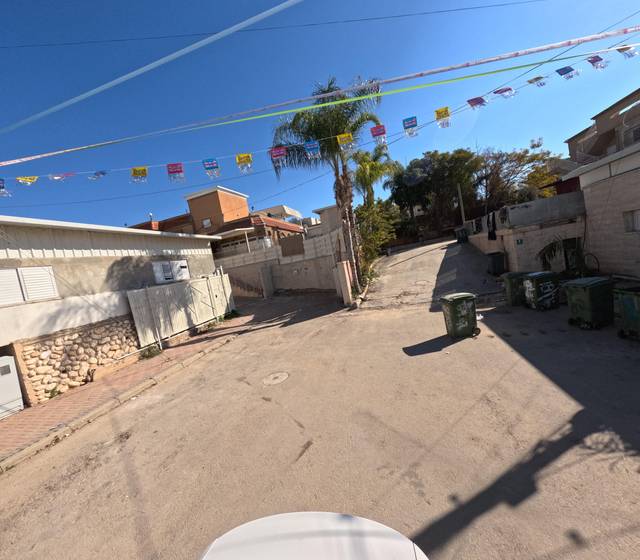
Region: Israel
Coordinates: 31.387, 34.737